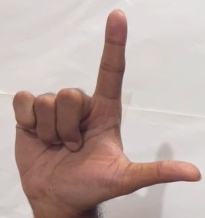
ASL sign: L